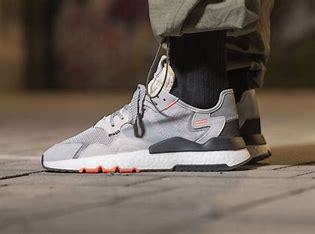
Brand: adidas
Model: Nite Jogger Athletic